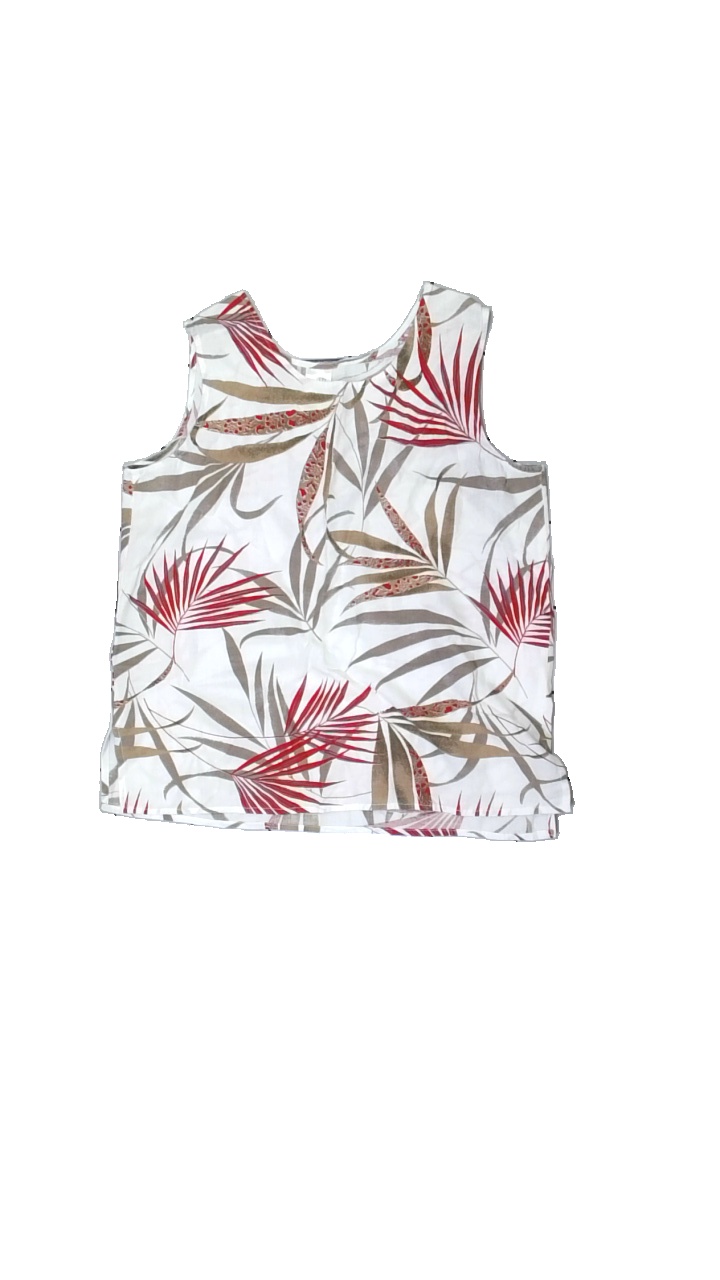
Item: Top (Ladies)
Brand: Jacett
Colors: White, Beige, Red
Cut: Loose
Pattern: Floral print
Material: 50% Cotton 50% Viscose
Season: All
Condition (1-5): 5
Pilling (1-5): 5
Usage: Reuse
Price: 50-100